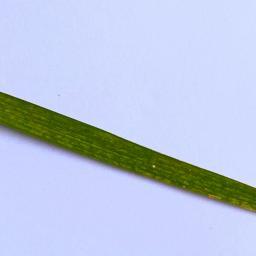
Label: Rice___Healthy